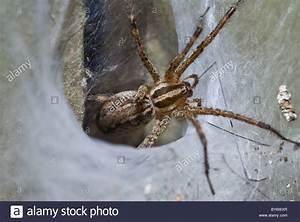
spider